Cape Breton Eagles

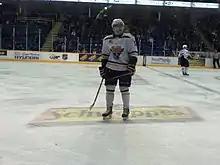
The team returned to the playoffs in 2014.

Following Vincent's departure, assistant coach Mario Durocher took over the role of head coach and general manager. In a bid to host the Memorial Cup in 2012, Durocher added former NHL players Mike McPhee and Guy Chouinard, former NHL coach Pierre Creamer and Michel Boucher to the hockey staff in consulting roles in 2010. Durocher was relieved of his duties on April 12, 2011, after a lackluster season in which the team finished 16th in the league and last in the Atlantic Division with just 41 points.